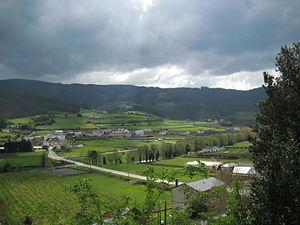
San Tirso de Abres est une commune située dans la communauté autonome des Asturies en Espagne.